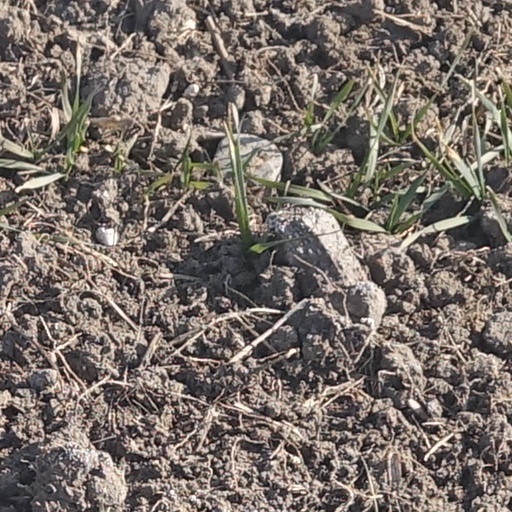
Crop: wheat